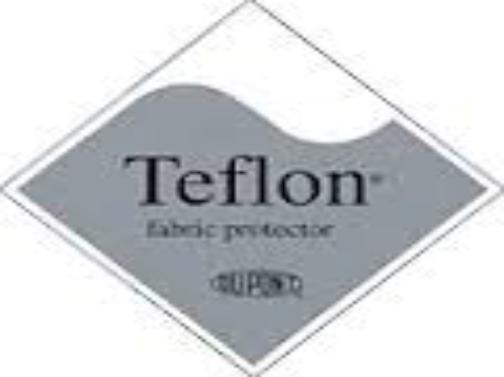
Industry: Necessities